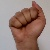
The image shows a hand gesture representing the letter 'A' in Indian Sign Language.